Describe the emotion expressed in this image:  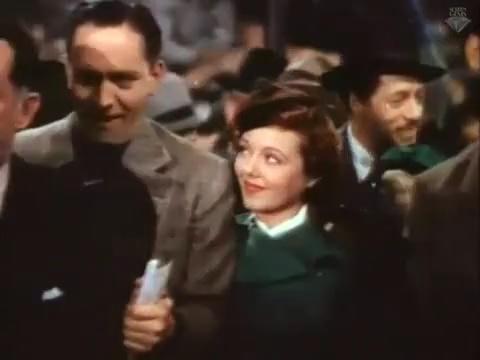
This person displays Suffering, valence and arousal with high intensity.